Third Silesian War

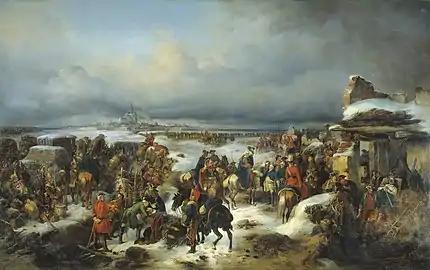

In April 1759 Frederick led his main army from Saxony into Lower Silesia to keep the Russian army in western Poland separated from Daun's Austrians in Bohemia. Meanwhile, a smaller Prussian force under Frederick's younger brother, Prince Henry, remained in Saxony to harass Bohemia through the Ore Mountains, winning the Battle of Peterswalde and a series of other minor engagements, as well as destroying several Austrian ammunition dumps and bridges before retreating into Saxony. The Russians continued to press into Neumark; on 23 July the new Russian commander, Count Pyotr Saltykov, led 47,000 men in defeating 26,000 Prussians commanded by General Carl Heinrich von Wedel at the Battle of Kay. The Russians advanced westward toward the Oder, while Frederick led reinforcements northward to join Wedel and face Saltykov, leaving Prince Henry and General Heinrich August de la Motte Fouqué to see to the defence of Saxony and Silesia, respectively.